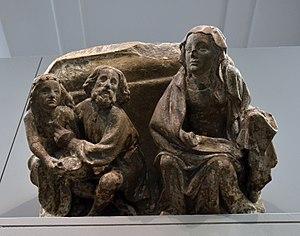
Tristan, Iseult et la servante Brangien. Console de l'hôtel de ville de Bruges, grès avec des restes de polychromie, fin du 14ème siècle ( entre 1376 et 1380 ), atelier de Jean de Valenciennes. Groeningemuseum à Bruges.